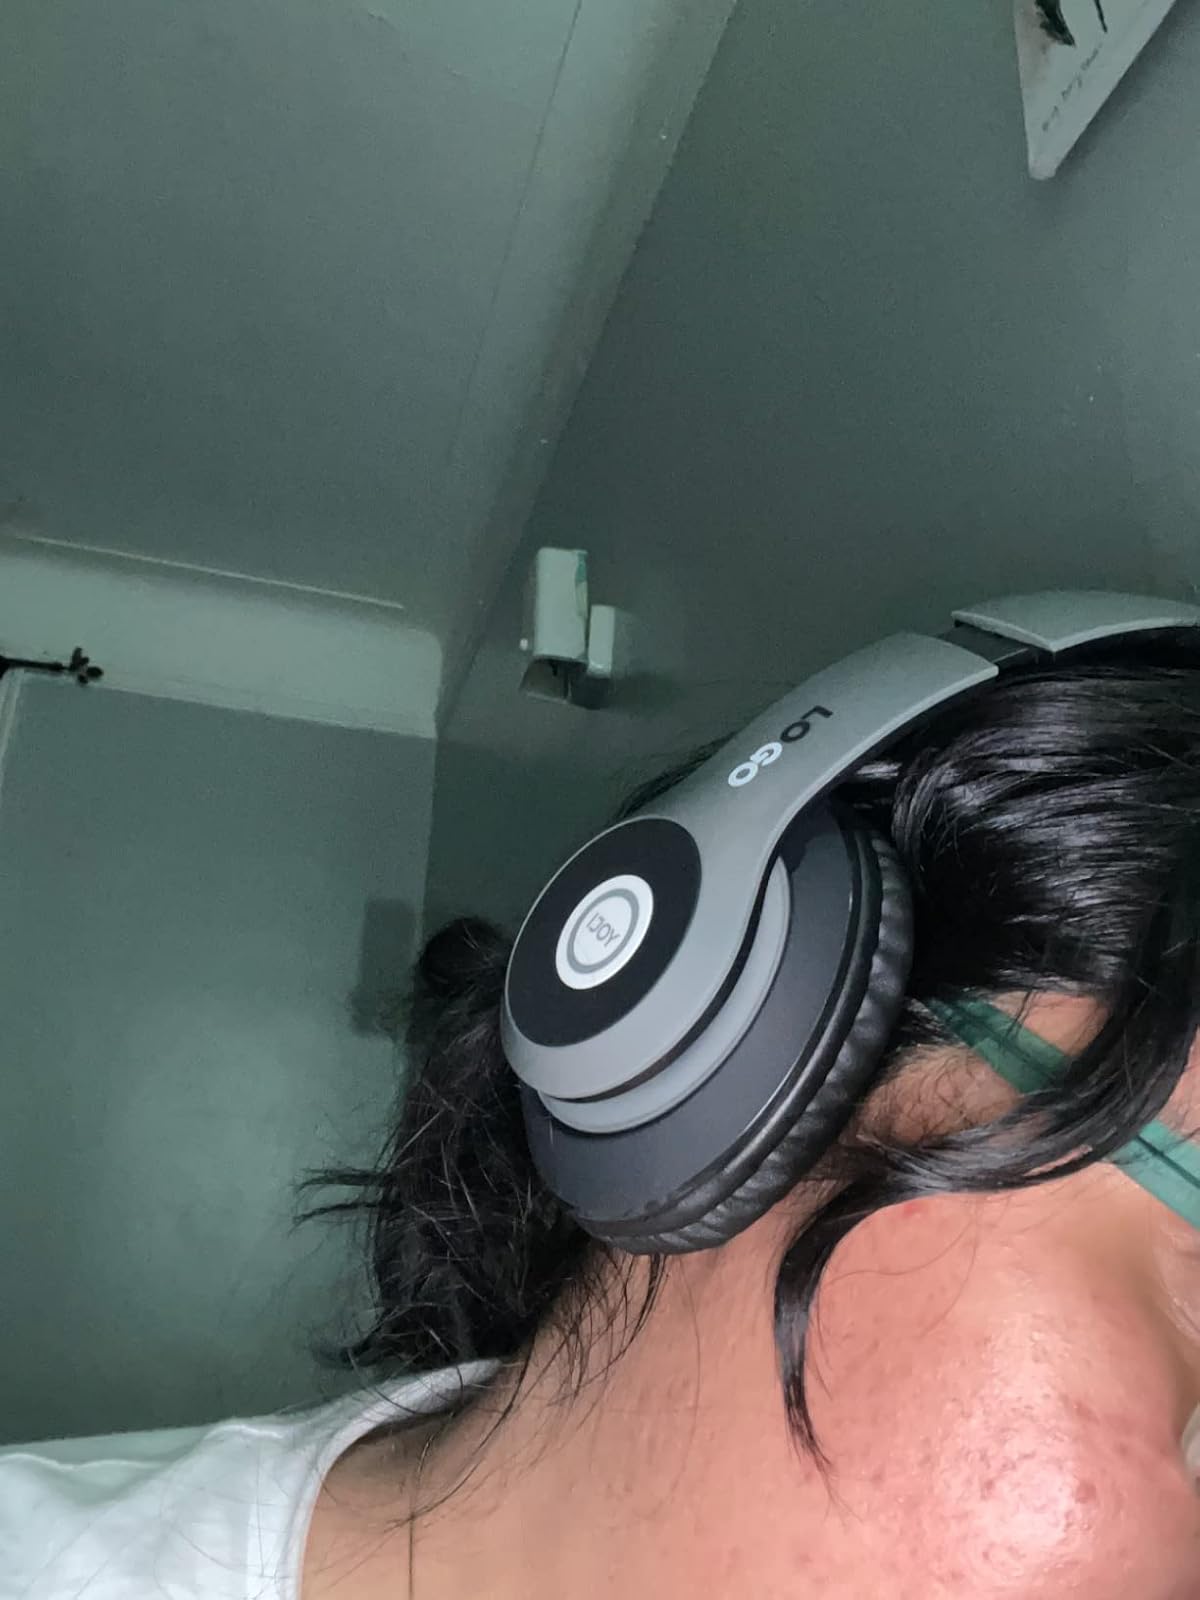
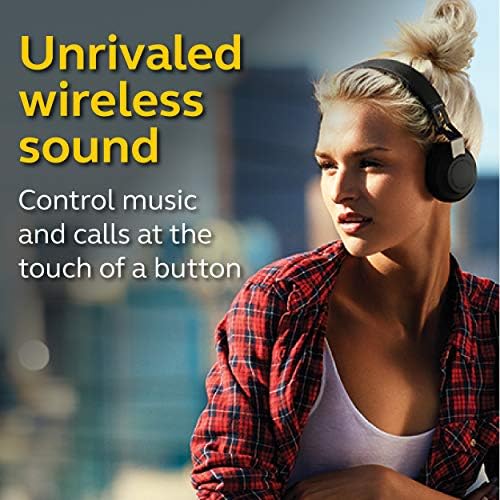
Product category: headphones
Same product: no